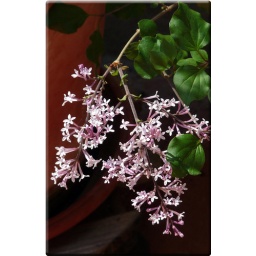
... from the Mini-lilac, in fierce competition with the orange blossom, including from my tiny potted tree